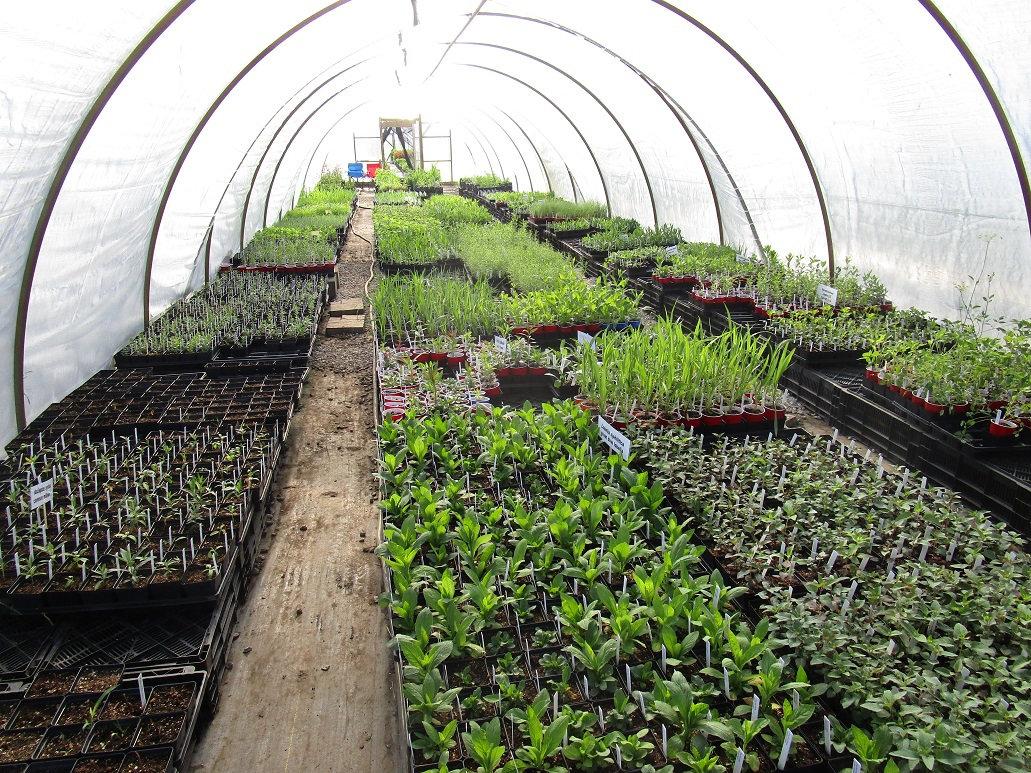
Miche ya mimea  aina mbalimbali, imepandwa katika vijumba . Eneo lililofuni kwa juu na pembeni, kwa ajili ya kuzuia mionzi mikali ya jua, pamoja na wadudu waharibifu kupita. Kilimo humsaidia mkulima kupata mazao, kwa ajili ya chakula na kuuza ili kupata kipato.